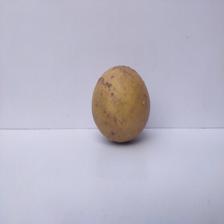
Size: Large